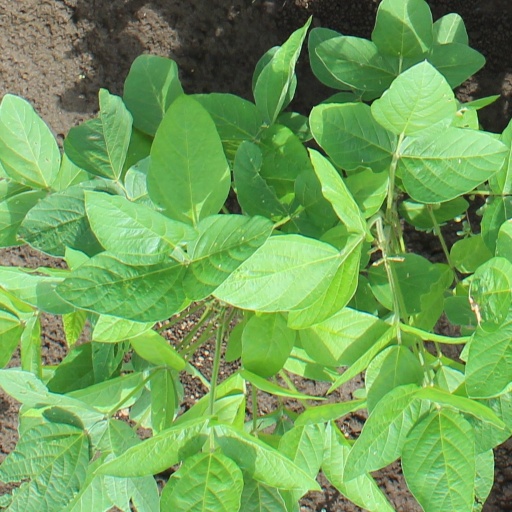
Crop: soybean